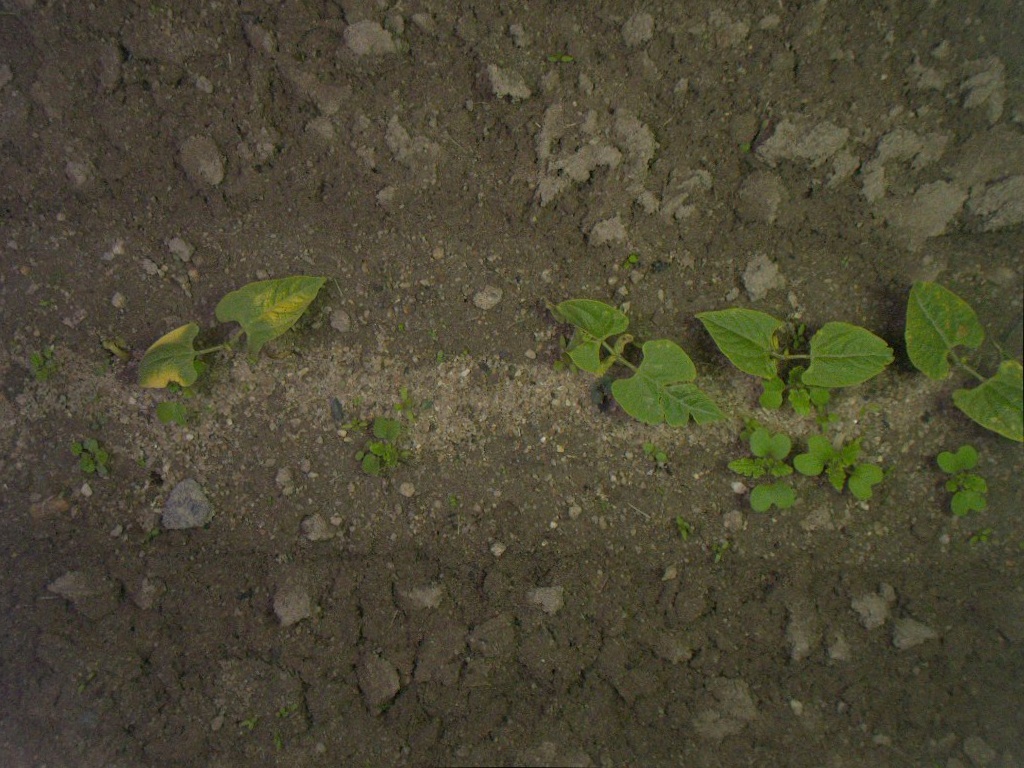
Crop: bean
Objects: stem_bean, stem_bean, stem_bean, stem_bean, bean, bean, bean, bean